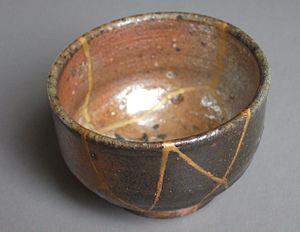
Le kintsugi ou kintsukuroi est une méthode japonaise de réparation des porcelaines ou céramiques brisées au moyen de laque saupoudrée de poudre d'or.